Josiah Tattnall (politician)

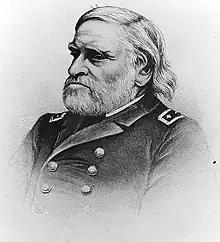
Tattnall's son, Josiah, in the early 1800s

Tattnall was married to Harriet Fenwick, originally from Charleston, South Carolina. The couple had several children, but only three lived to adulthood. Their son, Josiah Tattnall III, was a U.S. Navy officer for more than fifty years and a navy officer for the Confederate Navy during the Civil War.